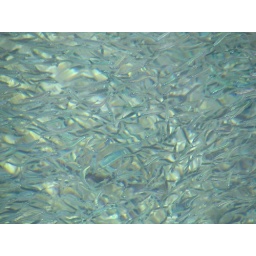
The water are so clear -- this is just a school of fish swimming just under the surface, near a pier.